Shantou

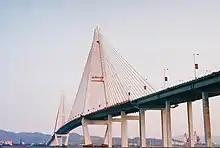

Most of the population in Shantou is non-religious or practices traditional folk religions, Buddhism, Taoism, or worship of Chinese deities and ancestors. About 2% of the population belongs to an organised religion, with 40,000 Protestants, 20,000 Catholics and 500 Muslims. St. Joseph's Cathedral of Shantou is the cathedral of the Roman Catholic Diocese of Shantou.